Arv Garrison

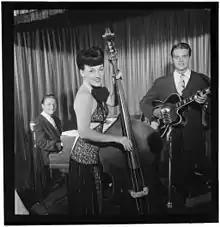
Teddy Kaye, Vivien Garry, and Arv Garrison c. 1947William P. Gottlieb, Library of Congress

Arvin Charles Garrison (August 17, 1922 – July 30, 1960) was an American jazz guitarist. He was born in Toledo, Ohio, and spent most of his life there.